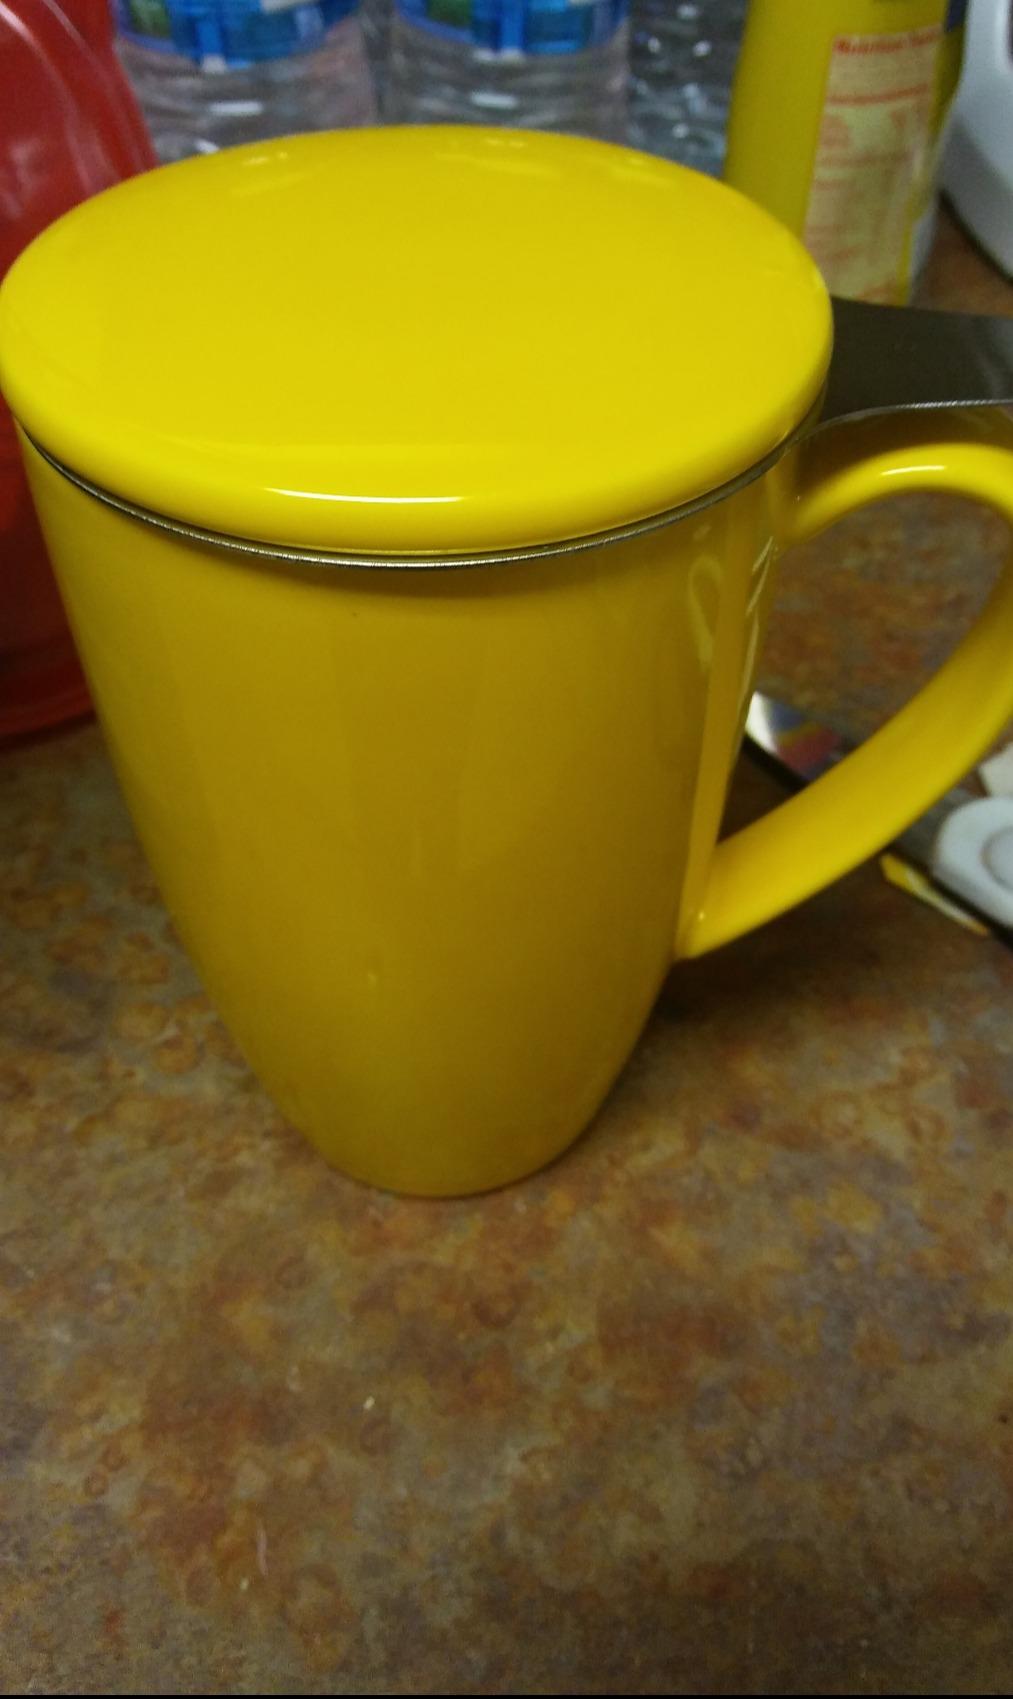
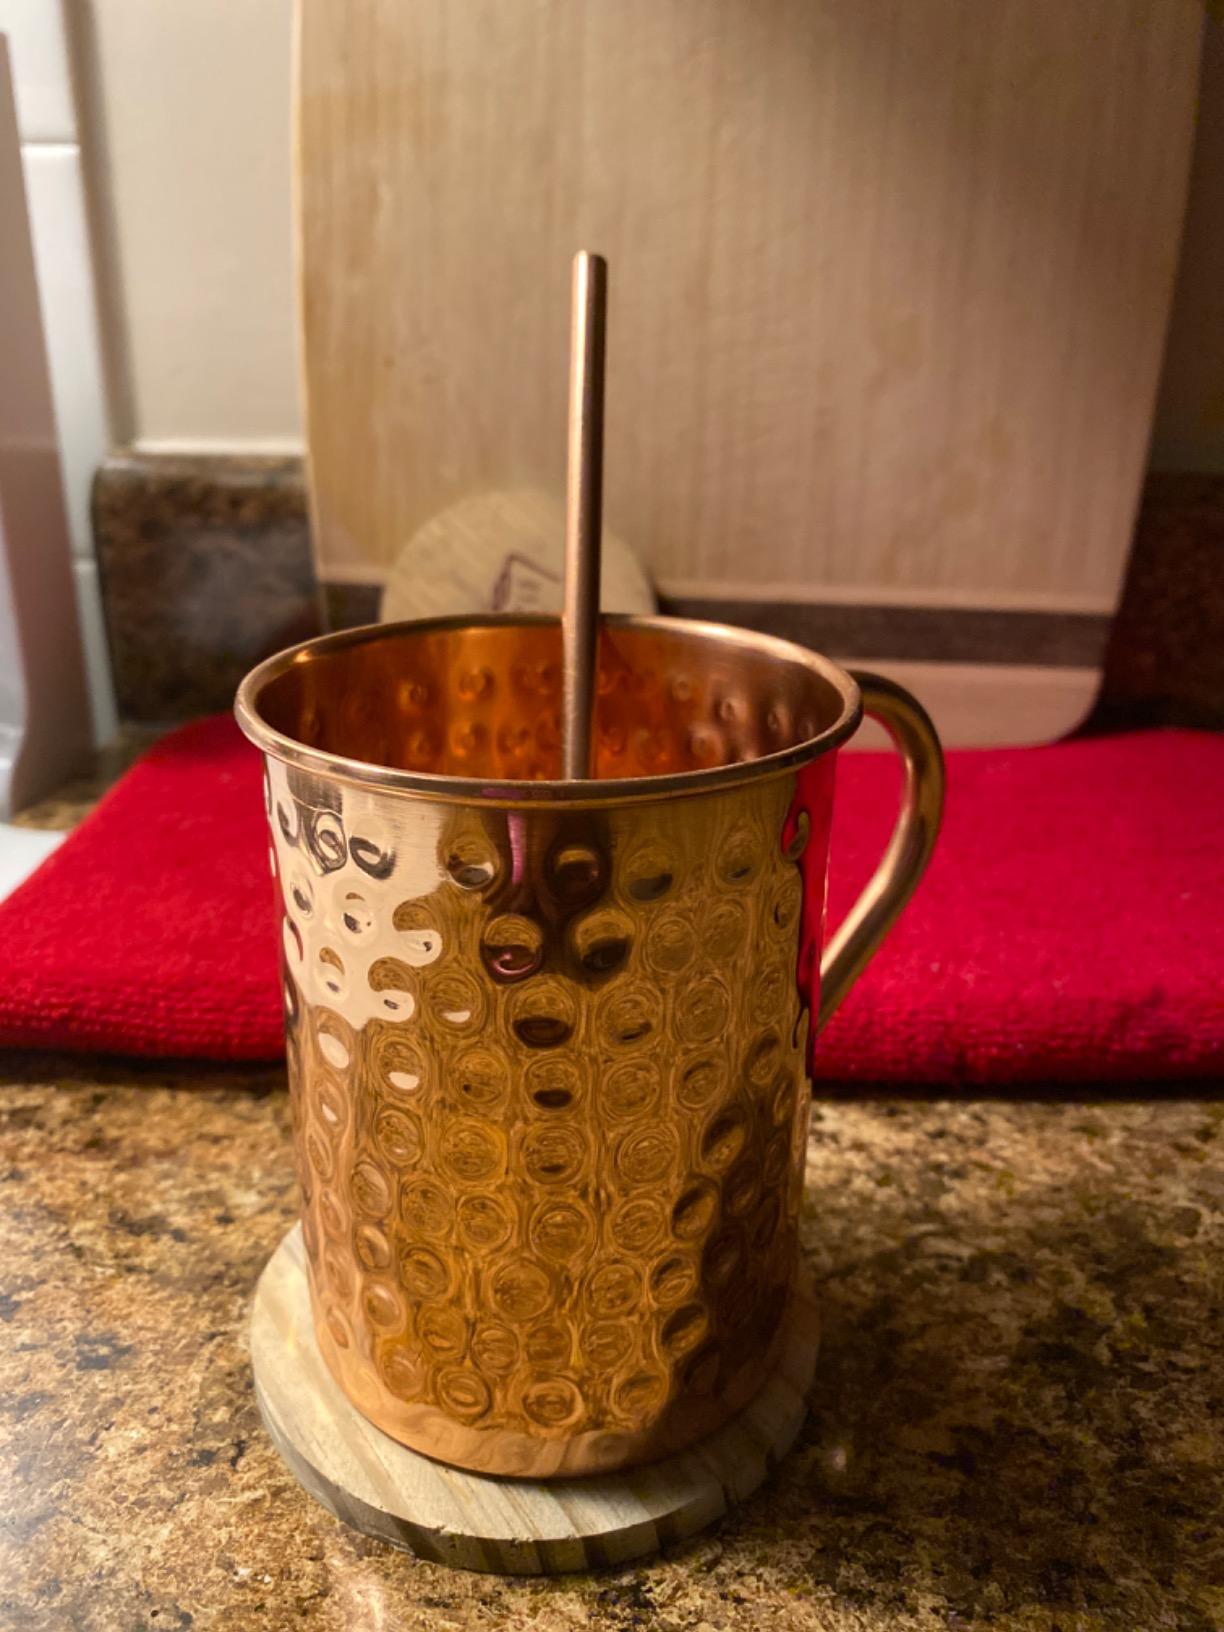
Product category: items_mug
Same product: no